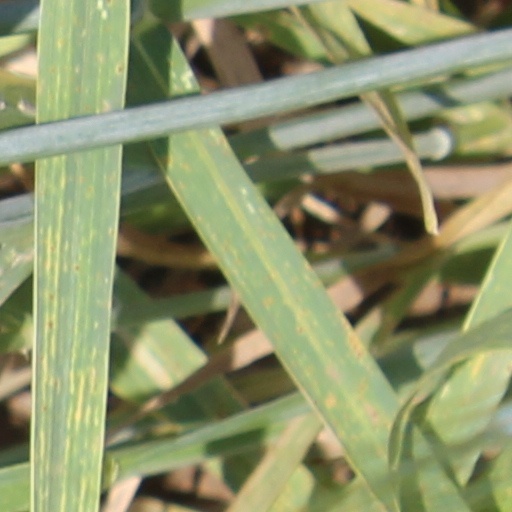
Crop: wheat